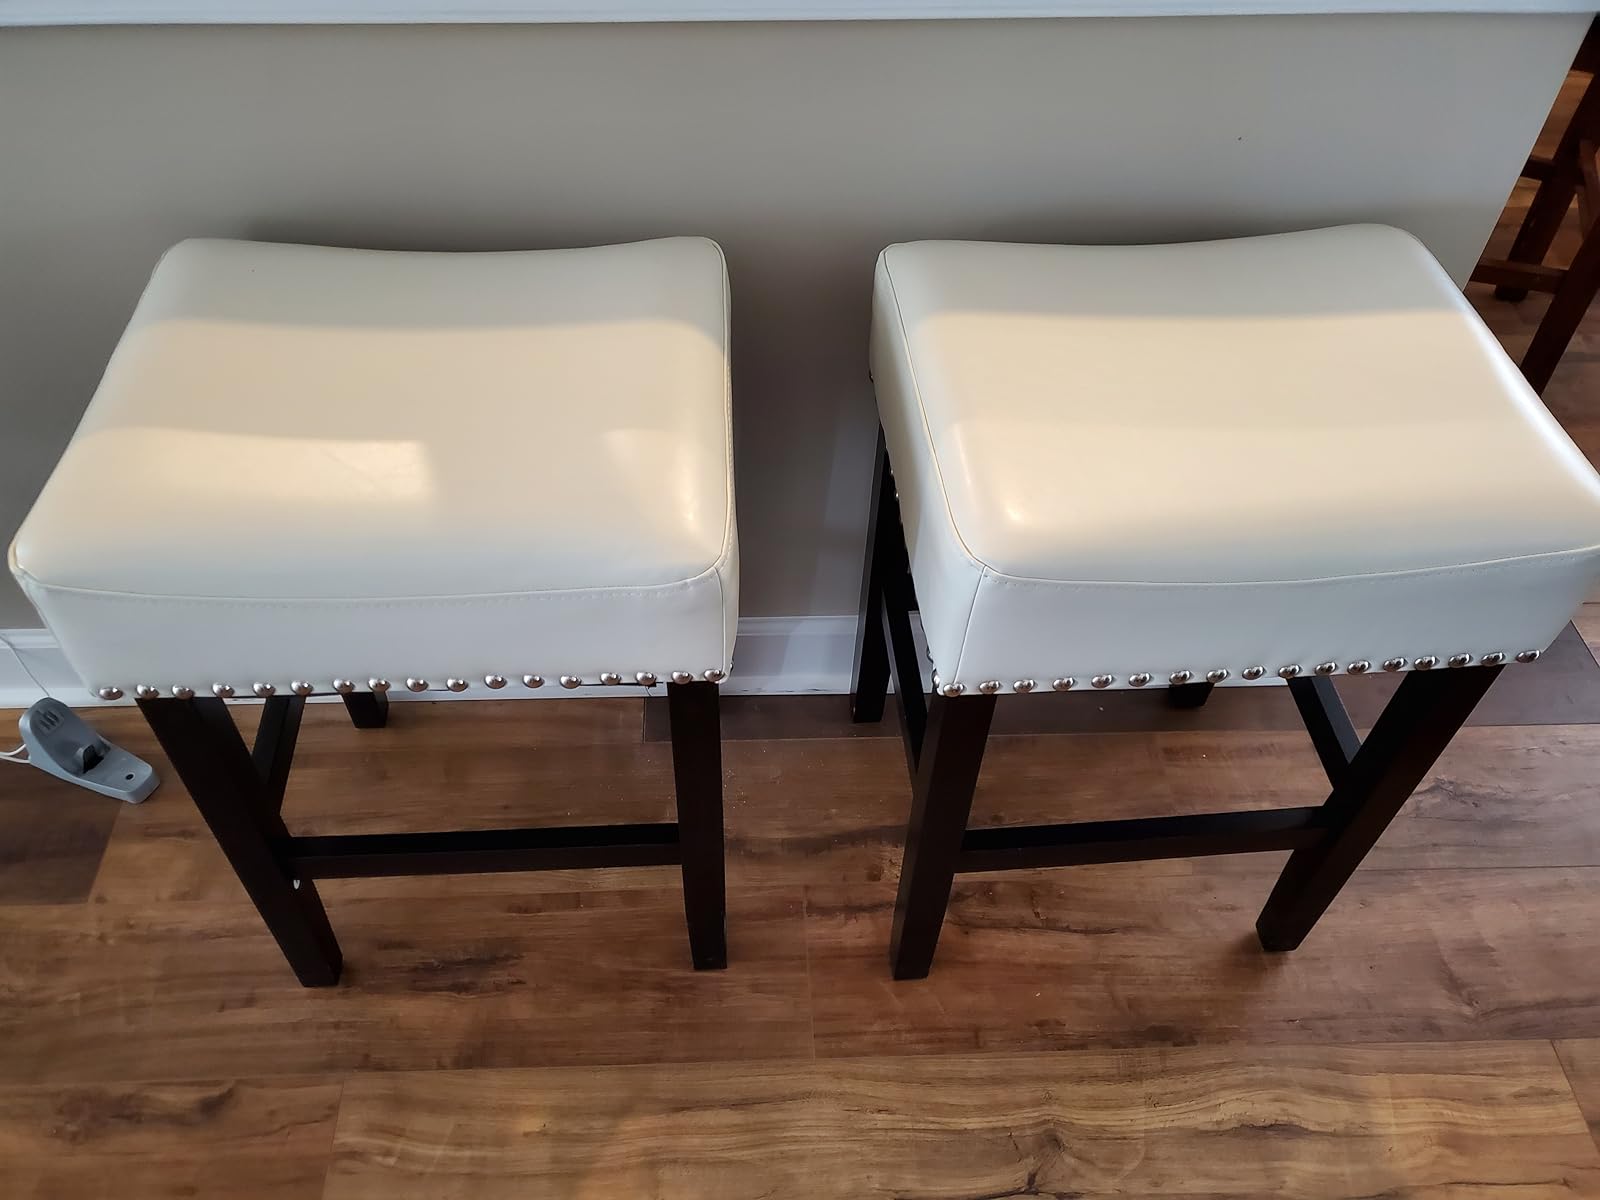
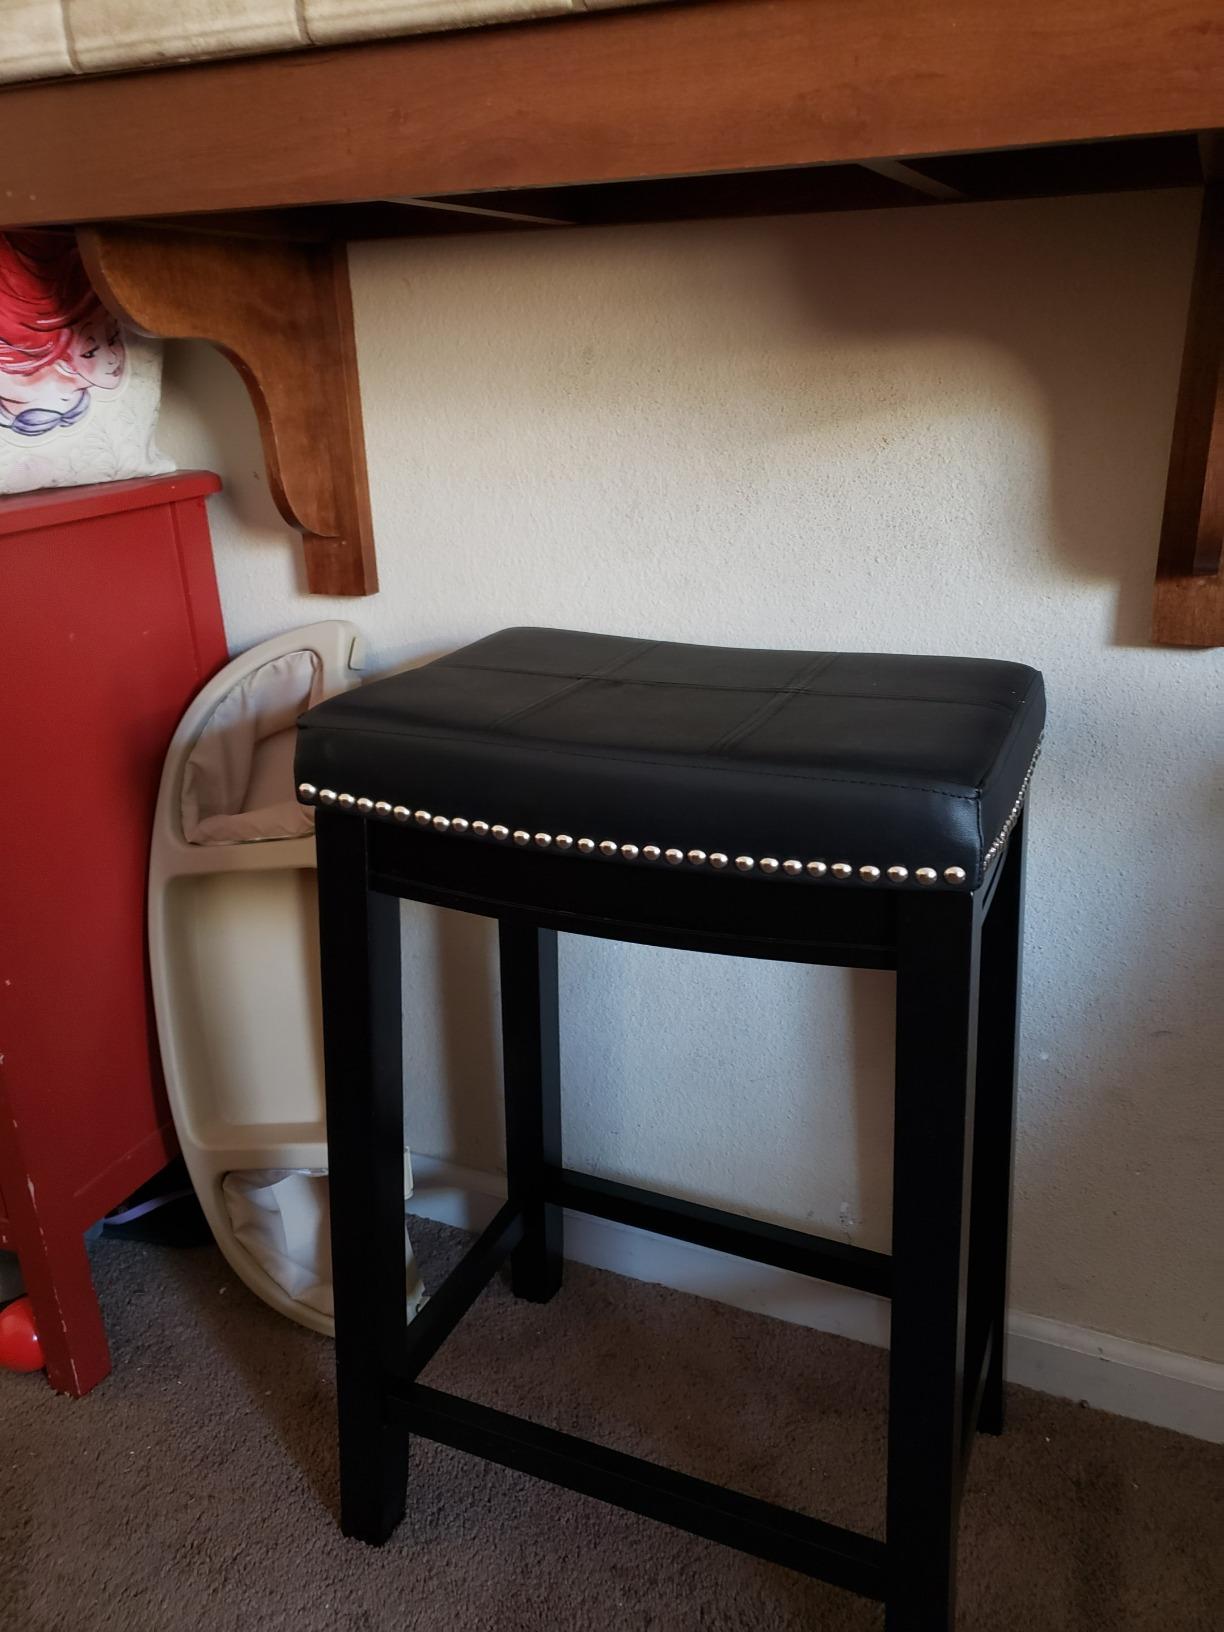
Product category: stool
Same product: no